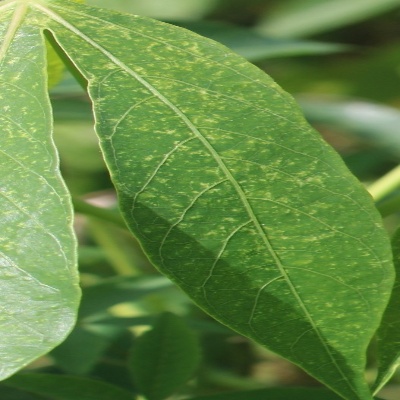
Crop: Cassava
Condition: green mite